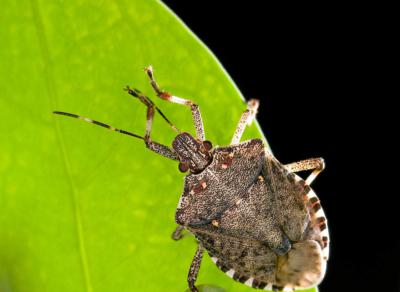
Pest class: stink_bug